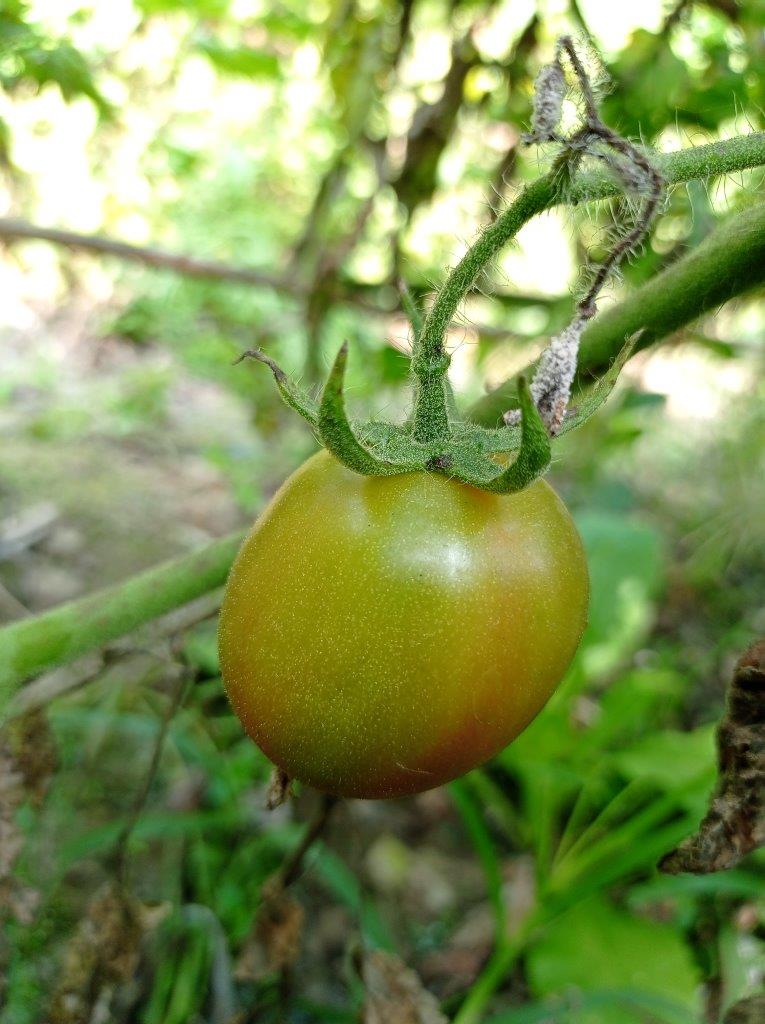
Maturity: Mature